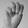
ASL letter: M